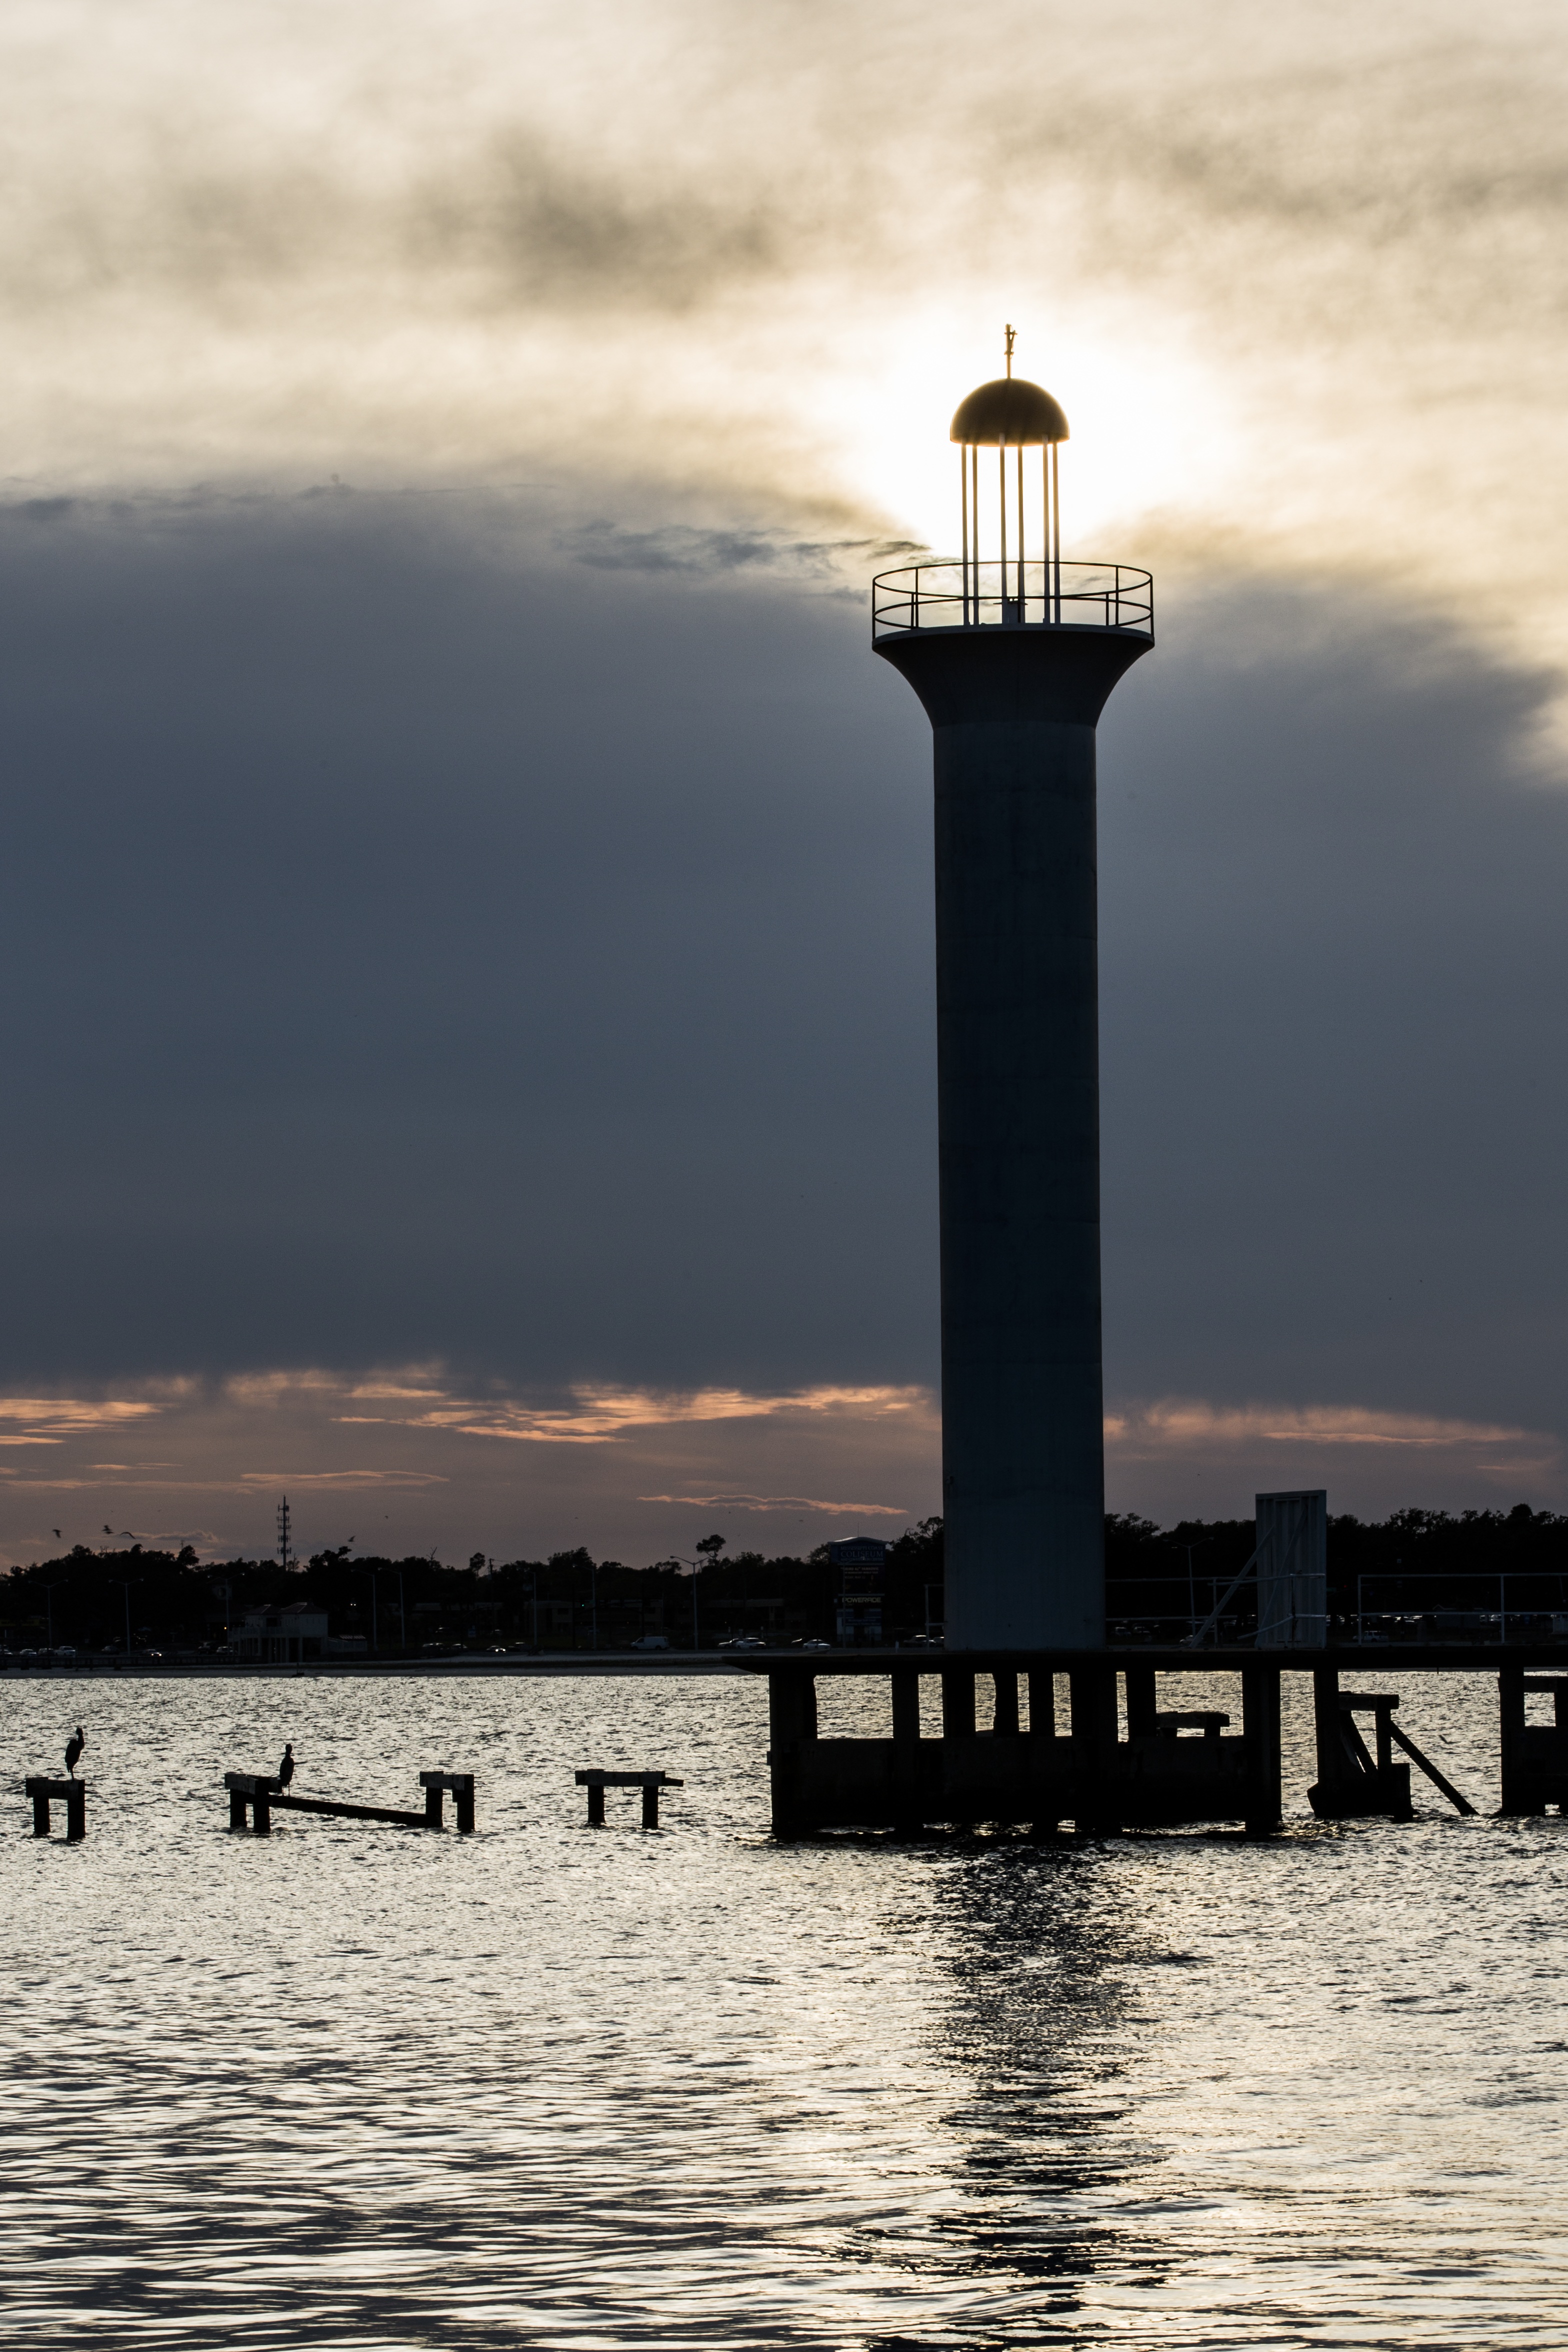
beach, sea, coast, water, ocean, horizon, light, cloud, lighthouse, sunset, wave, dawn, pier, dusk, evening, reflection, tower, landmark, beacon, biloxi ms